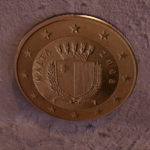
Coin value: 50cents
Country: mt
Edition: standard